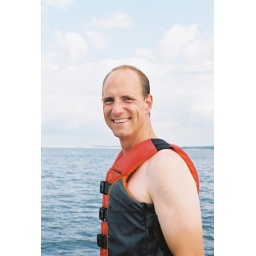
Matt Gritters blessed us all by taking his pontoon boat out on the lake